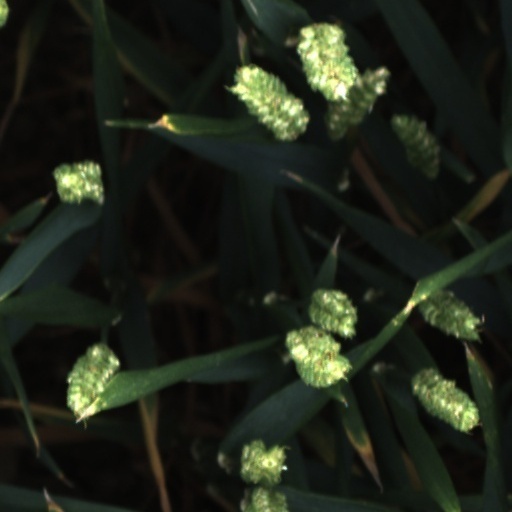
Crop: wheat